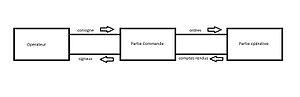
partie commande et opérative
Un automatisme est un sous-ensemble de machines destinées à remplacer l'être humain dans des tâches, en général simples et répétitives, mais réclamant précision et rigueur.